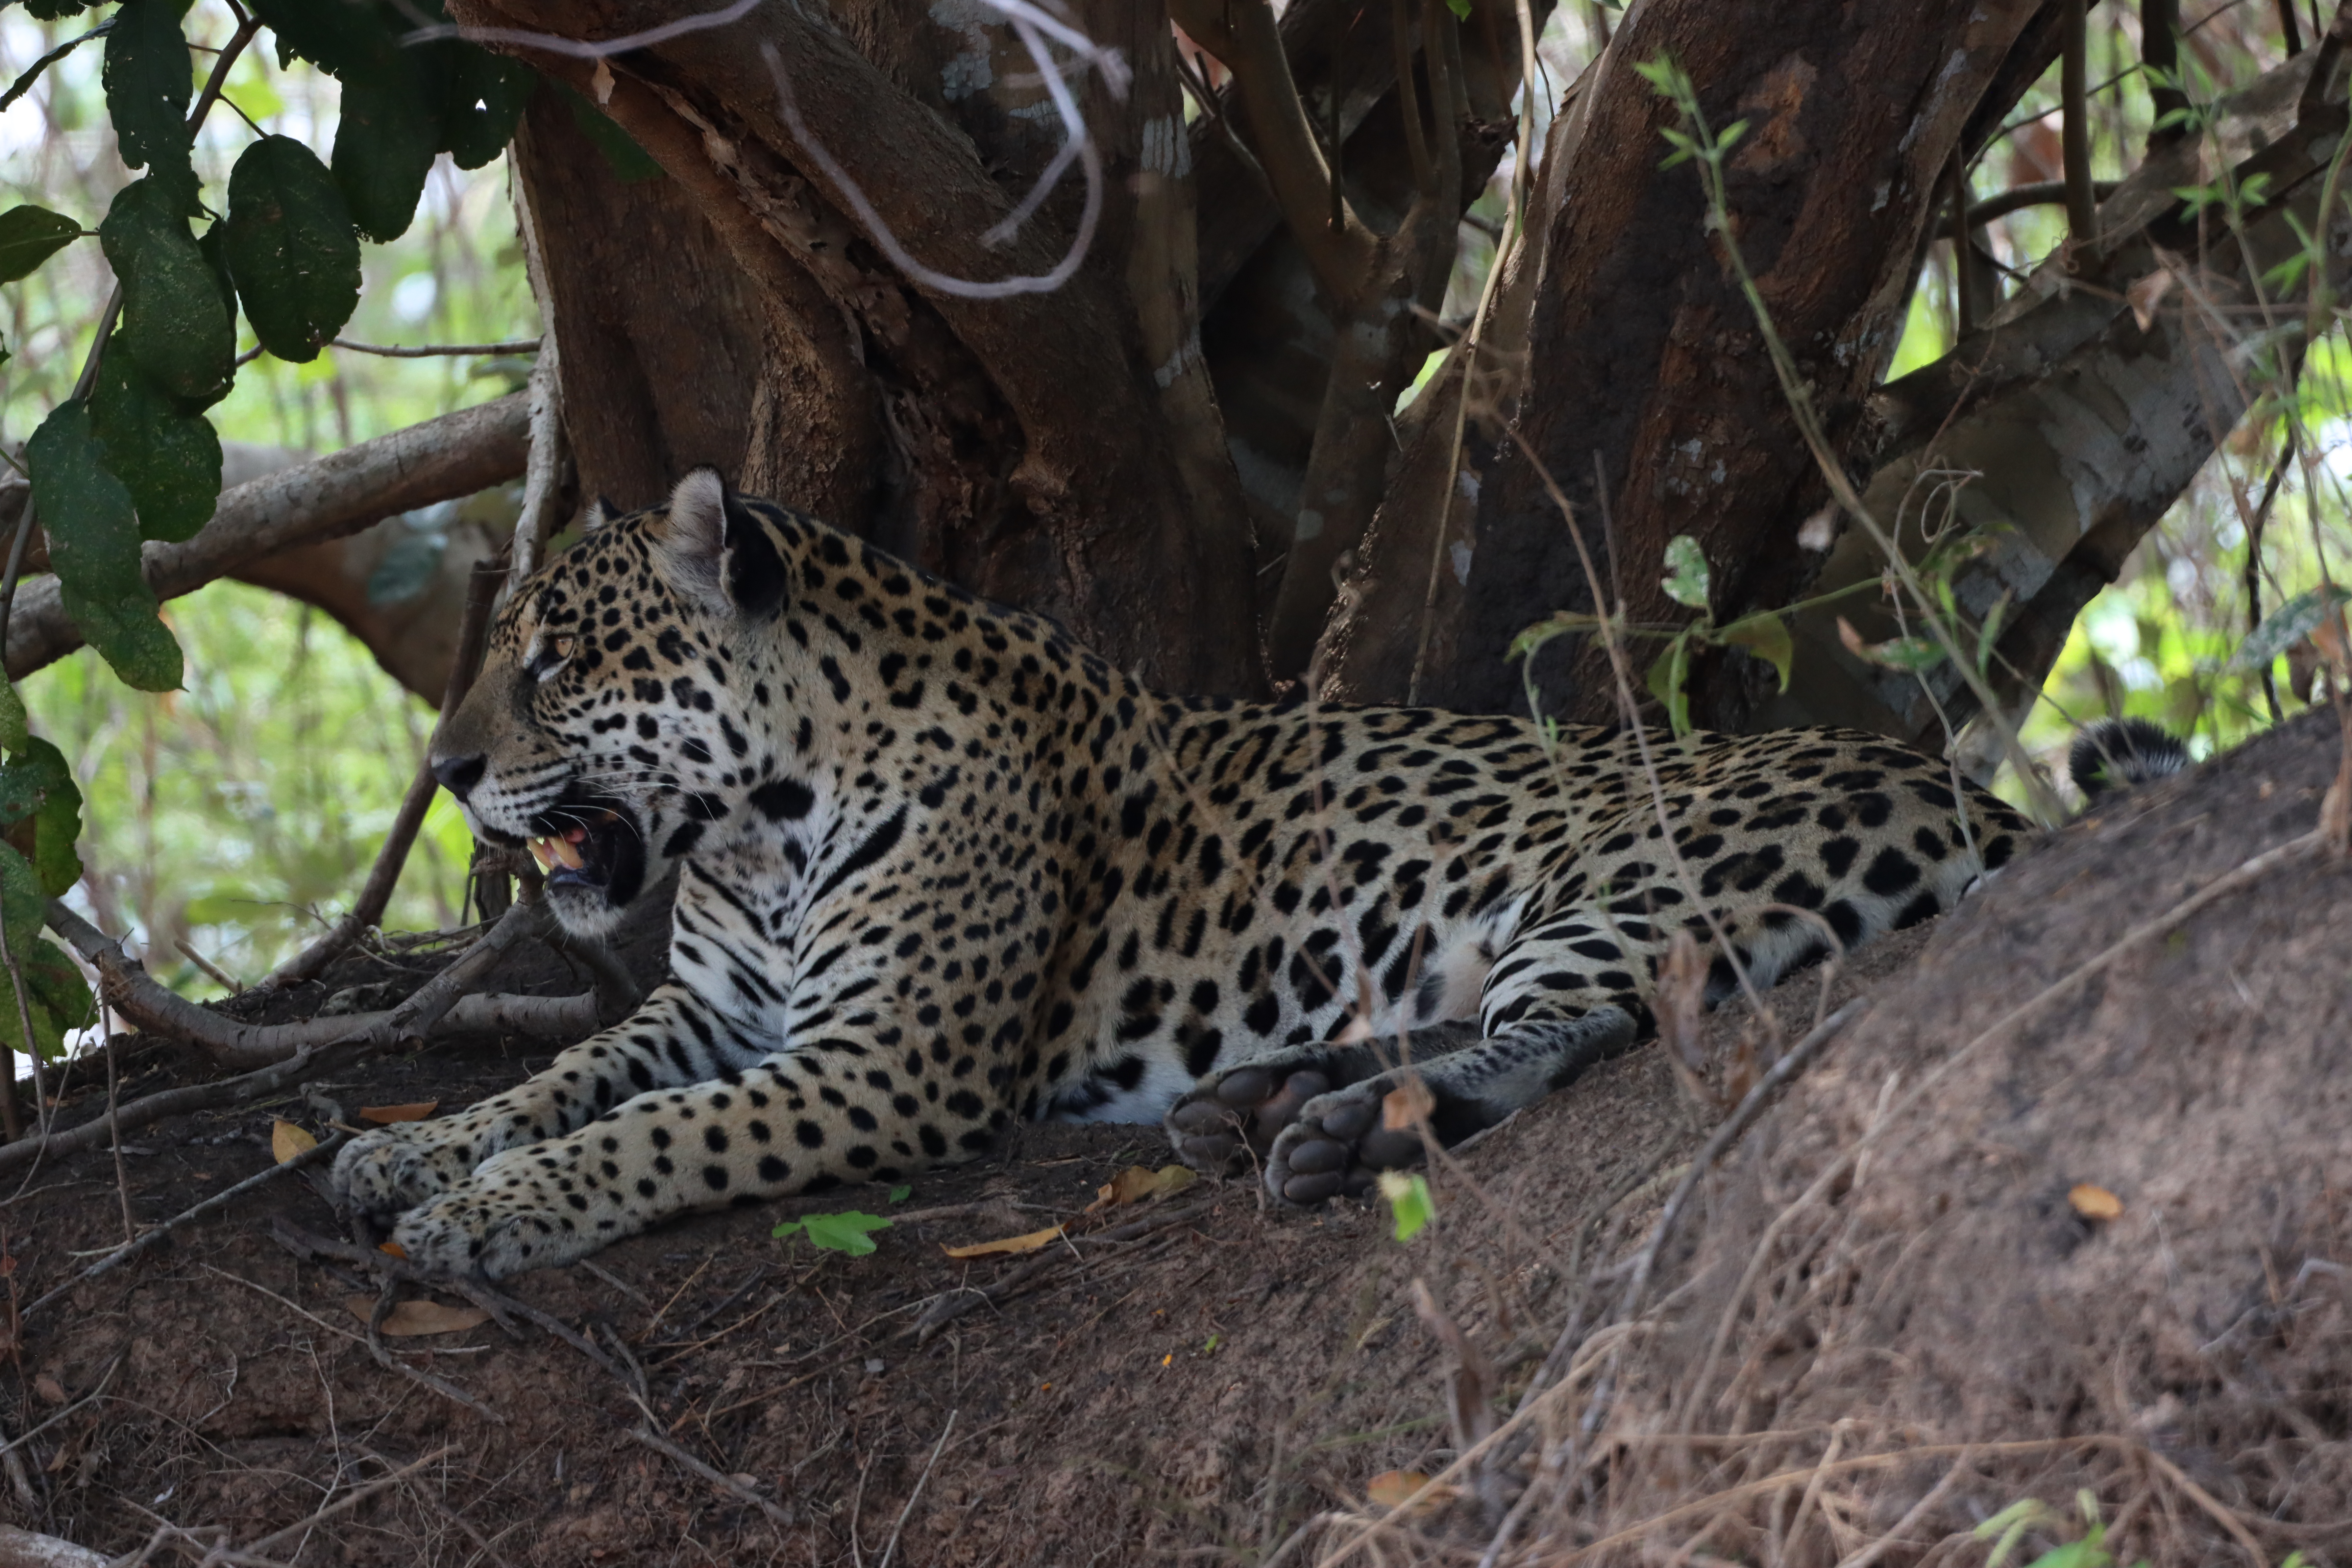
Jaguar: Jaju